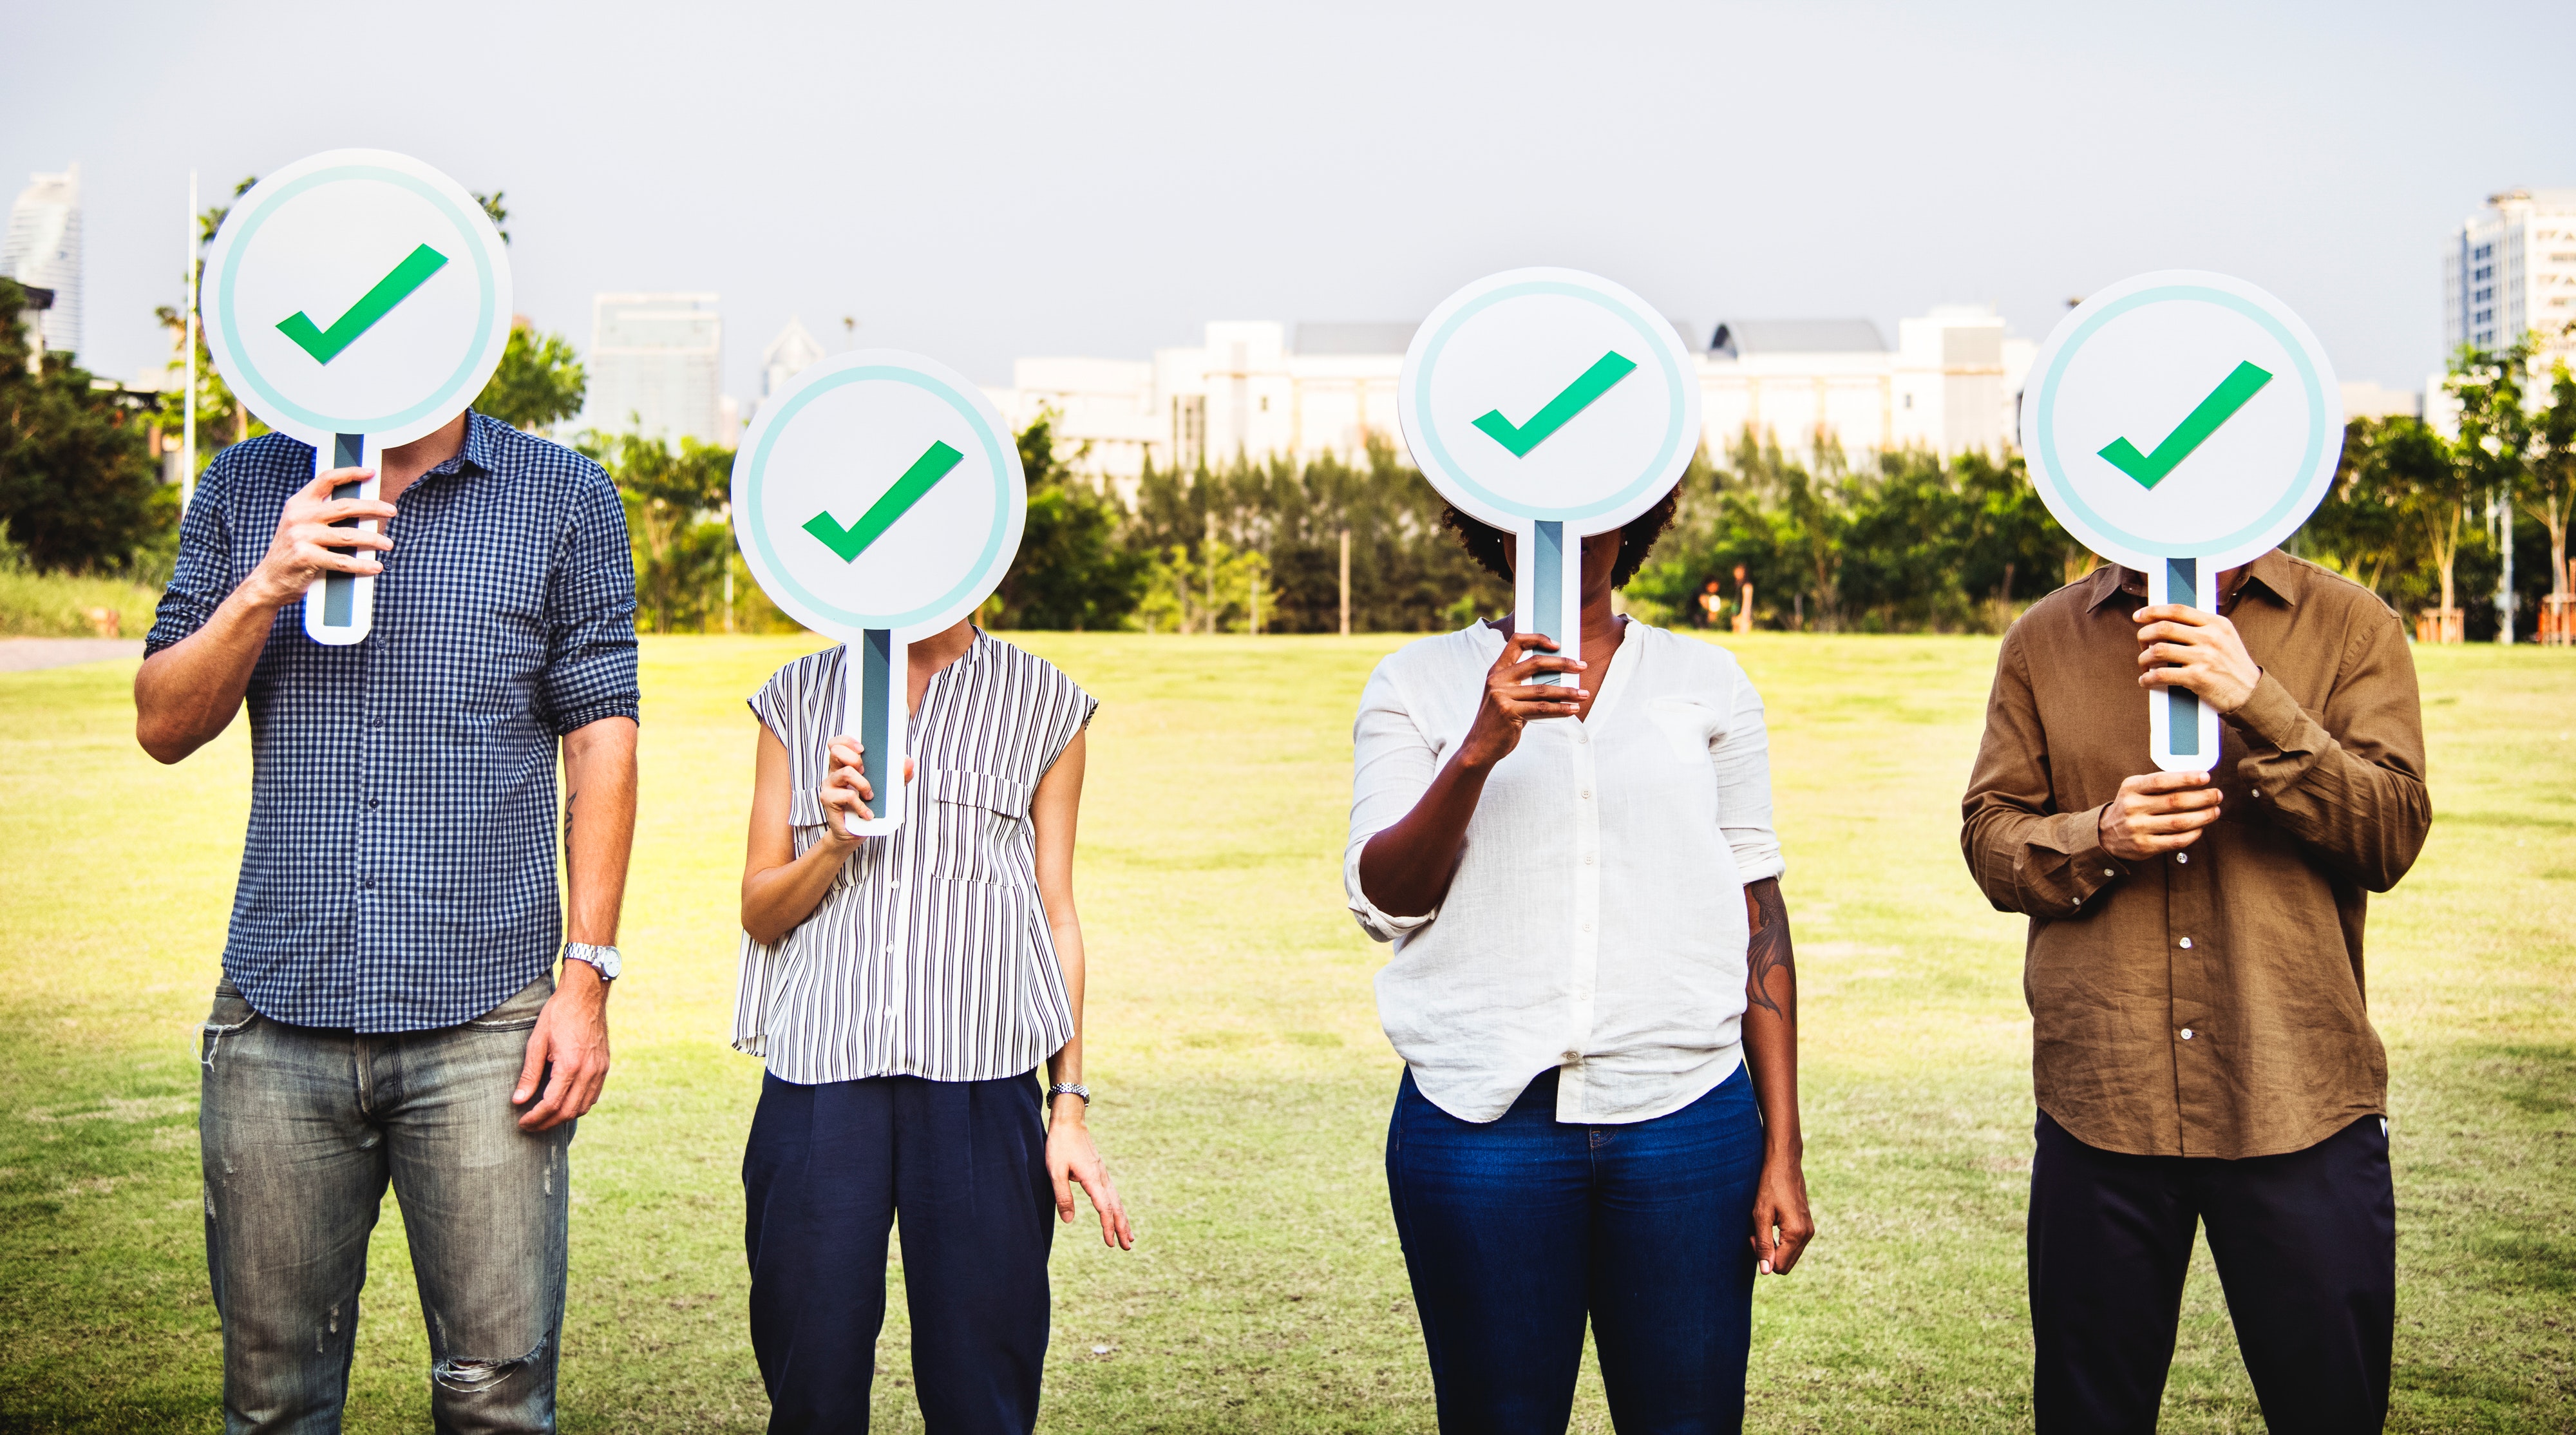
community, balloon, megaphone, event, photography, team, party supply